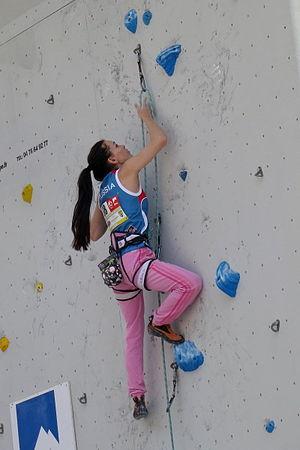
Dinara Fakhritdinova en demi-finale du championnat d'Europe d'escalade (difficulté) 2013 à Chamonix